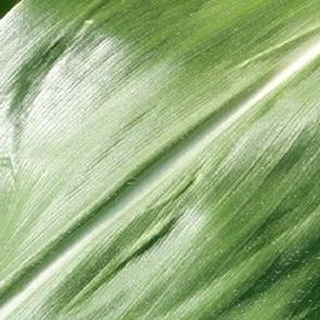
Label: healthy_corn